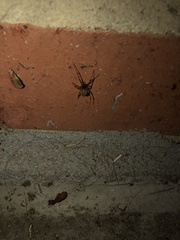
Species: Parasteatoda_tepidariorum